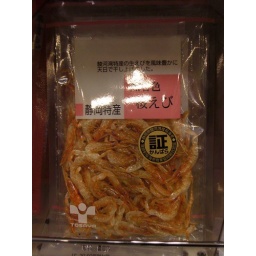
fish in a bag